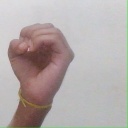
अक्षर: ऊ